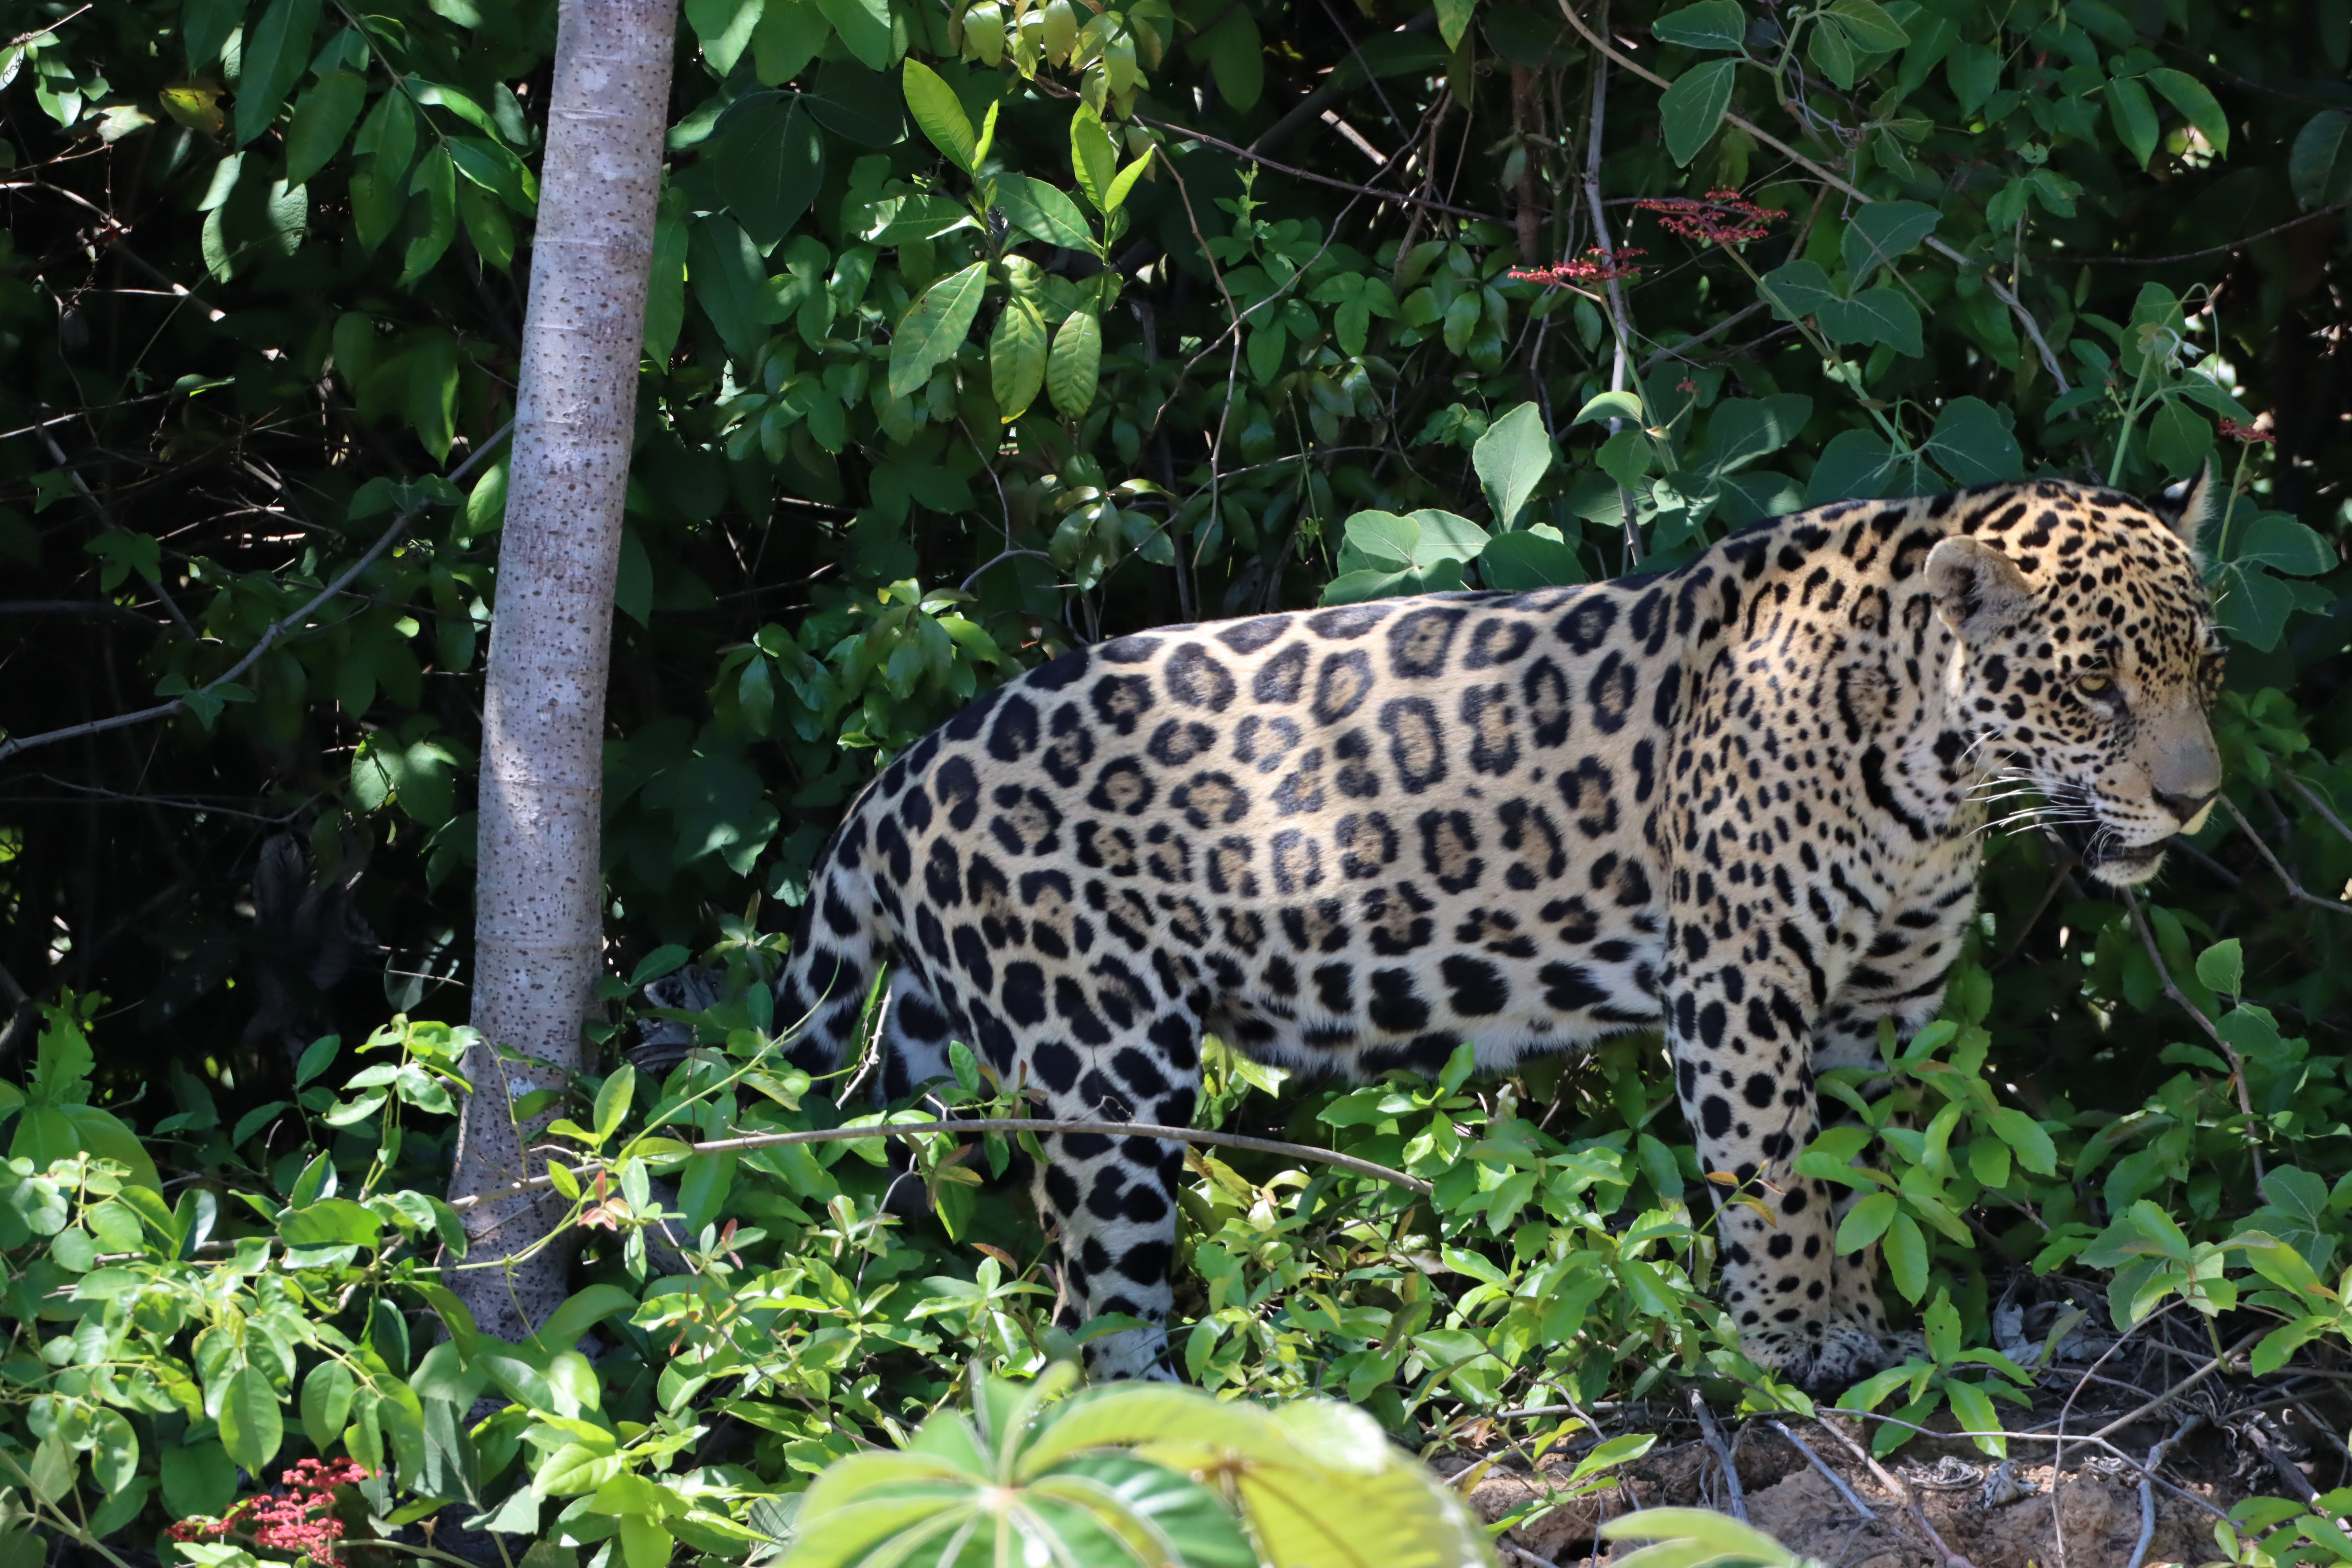
Jaguar: Lua